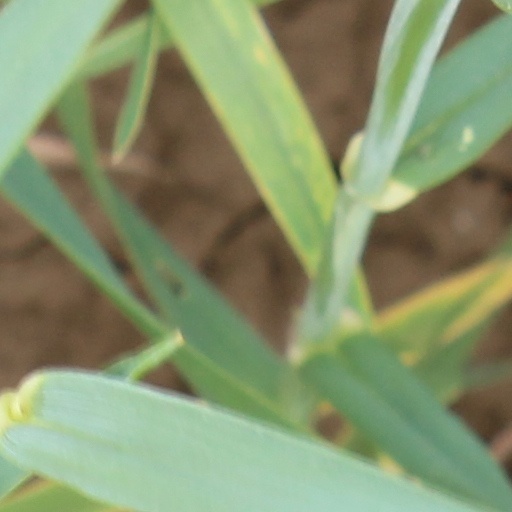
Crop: wheat